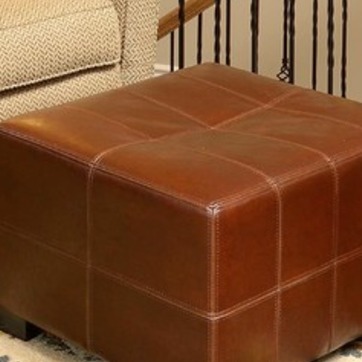
Material: leather